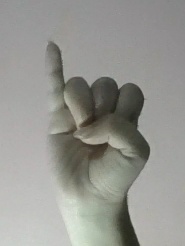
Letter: meem